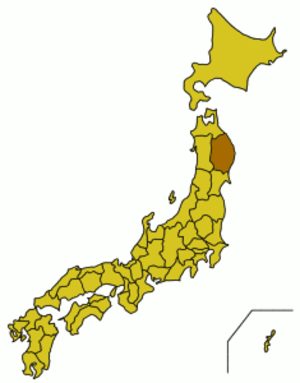
Rikuzentakata
Iwate præfektur
Rikuzentakata er en by med ca. 20.000 indbyggere i Iwate præfektur på Honshu, hovedøen i Japan.